Lhasa (prefecture-level city)

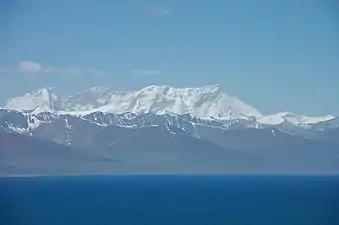
Nyainqentanglha rising above Namtso

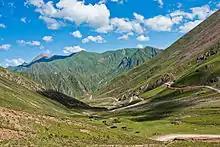
Countryside near Reting Monastery in the east of Lhünzhub County

It is tectonically active. On 6 October 2008 an earthquake measuring 6.6 on the Richter magnitude scale was reported.